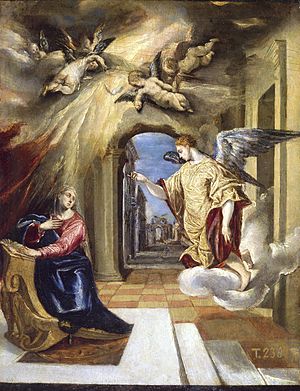
Maria / Navnedag
Maleri af El Greco (1575), som skildrer Mariæ bebudelsesdag.
"Maria er et vidt udbredt pigenavn brugt i mange forskellige kulturer, inklusive alle europæiske lande, i Nord- og Sydamerika, Afrika og visse dele af Mellemøsten og Asien. ""Maria"" er sandsynligvis det mest udbredte pigenavn i den vestlige verden. Navnet ""Maria"" bruges også som drengenavn i nogle sprog, men da kombineret med et andet drengenavn.